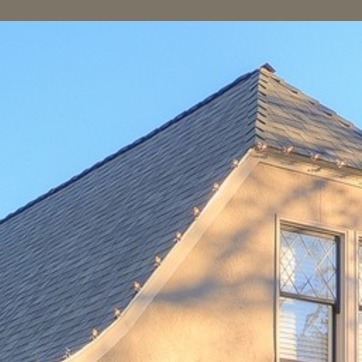
Material: other